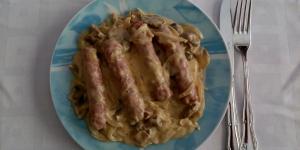
salchichas frescas en salsa strogonoff